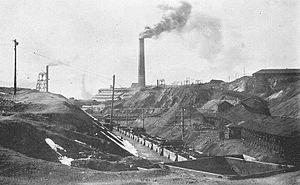
La mine de Kosaka est l'une des plus grandes exploitation de cuivre, plomb et zinc du Japon. Elle se situe dans la région du Tōhoku au nord du pays dans la ville de Kosaka dans la préfecture d'Akita. La mine a des réserves estimées à 30 millions de tonnes de minerai composées de plomb à 2,84%, zinc à 8,48%, 1,1 million onces d'or et 177,3 million onces d'argent.